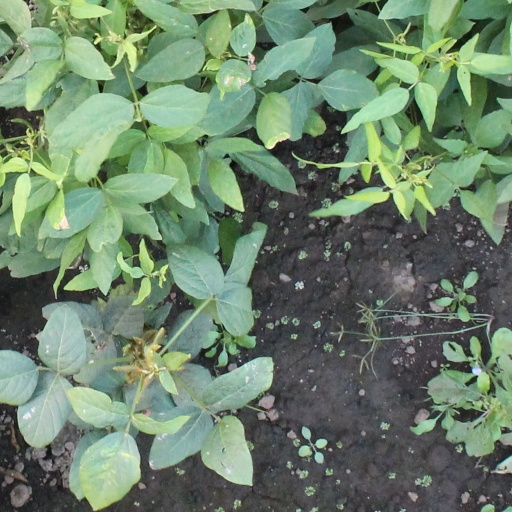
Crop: soybean